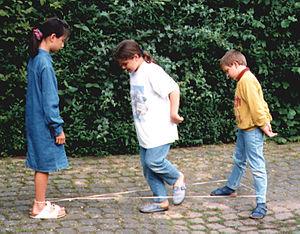
Le jeu de l'élastique est un jeu enfantin, joué par au moins 3 personnes à l'aide d'une bande élastique nouée en cercle.